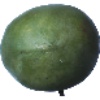
Label: Mango 1